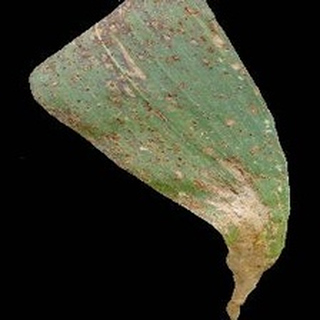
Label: corn_common_rust